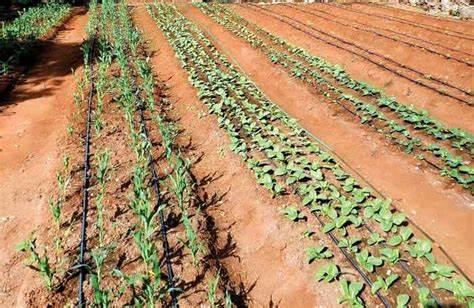
Shamba hili limelimwa kwa mistari, kwa mwonekano, kuna mimea ambayo yamepandwa hapa.Mbinu ya umwagiliaji wa matone umetumika.Kuna mabomba meusi ambayo yanaonekana yakivuja maji mahala hapa.